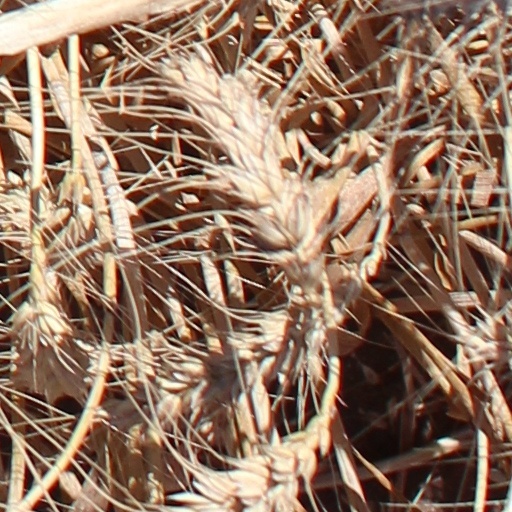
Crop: wheat